Starye Atagi

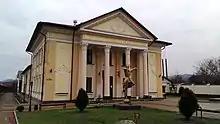
House of culture in the village of Starye Atagi

Starye Atagi ("Yokqa Ataġa", "Seẋa Ataġa") is a rural locality (a "selo") in Groznensky District of the Chechen Republic, Russia, located south of Grozny, the republic's capital. Population: